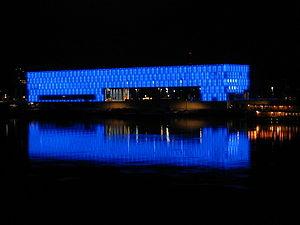
Linz, aussi connue en français sous le nom de Lintz, est une ville du nord-ouest de l'Autriche, capitale du Land de Haute-Autriche, sur le Danube. Avec 204 846 habitants en 2018, elle est la 3ᵉ ville la plus peuplée du pays.